Arthur Picard

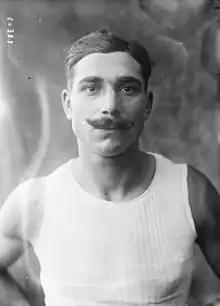
Picard in 1920

Arthur Aubertin Picard (born 29 December 1894, date of death unknown) was a French athlete, who competed at the Olympic Games.